Languedoc-Roussillon wine

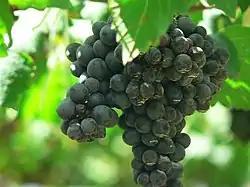
Syrah is a principal grape in many Languedoc red blends

The Languedoc-Roussillon area is home to numerous grape varieties, including many international varieties like Merlot, Cabernet Sauvignon, Sauvignon blanc, and Chardonnay. The traditional Rhône grapes of Mourvedre, Grenache, Syrah, and Viognier are also prominent.